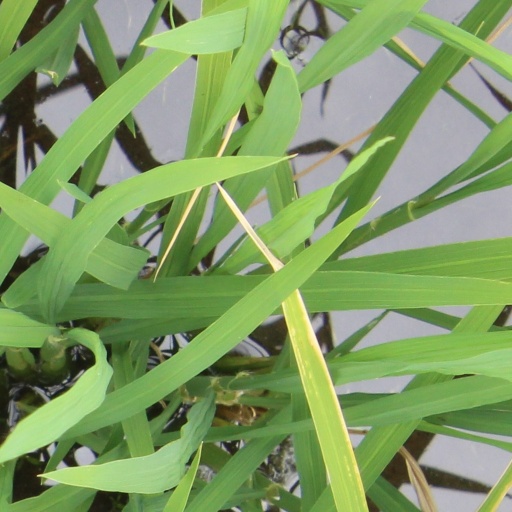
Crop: rice